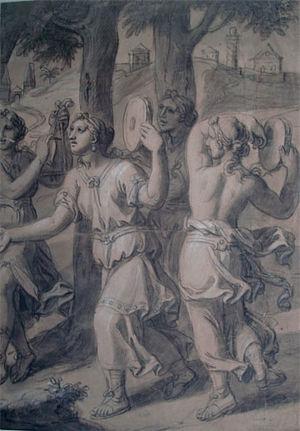
François-Alexandre Verdier est un peintre, dessinateur et graveur français qui fut élève et assistant de Charles Le Brun.